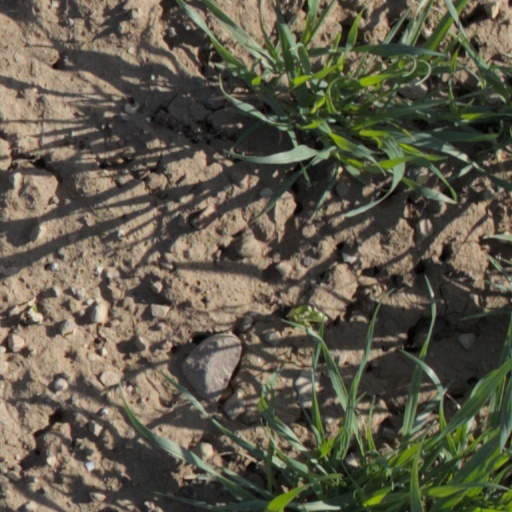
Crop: wheat